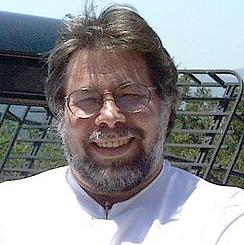
Age: 54